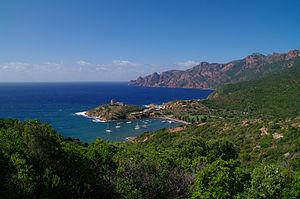
Le golfe de Girolata en Corse, est la réplique miniature du Golfe de Porto, situé juste à côté. Il est bordé de très grandes falaises rouges de plus de 300 mètres, comme celles de la Punta Rosa, et enveloppé de maquis.